Seamark Group

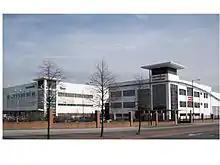
Seamark, IBCO and Vermilion headquarters in Manchester

Since 1992, Seamark has invested more than £30m in infrastructure and production around the world. In November 2000, they opened a £10 million seafood processing plant at the Bangladesh port of Chittagong. In 2006, the company spent £12m on new headquarters on a 6.25- acre site in East Manchester when Seamark offshoot, IBCO Food Industries opened. In November 2007, this site was further developed when a Thai restaurant called Vermilion was opened.